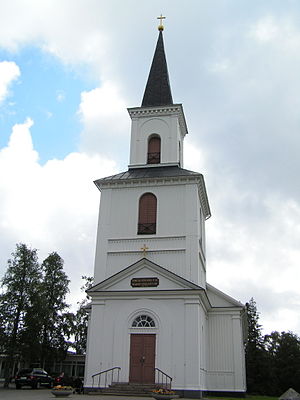
Umeå kommun / Billeder
Umeå kommune ligger i länet Västerbottens län i landskapet Västerbotten i Sverige. Kommunen har grænser til nabokommunerne Skellefteå, Robertsfors, Vindelen, Vännäs og Nordmaling. Kommunens administration ligger i byen Umeå. Kommunen er den folkerigeste i Västerbotten og Norrland, og var i 2011 på en 11. plads af Sveriges folkerigeste kommuner.